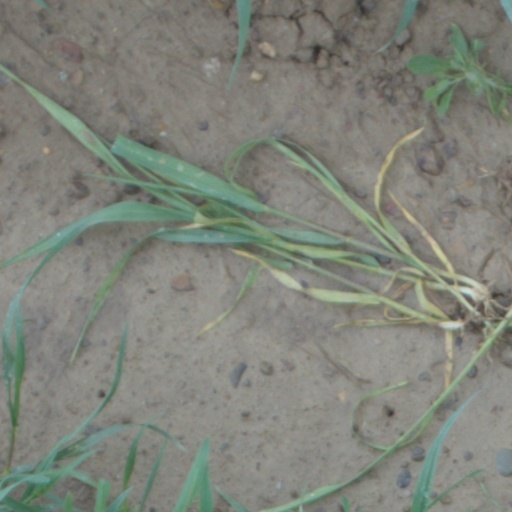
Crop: wheat